Los Angeles bid for the 2024 Summer Olympics

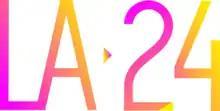
Initial campaign logo

In 2006, Los Angeles entered the bidding to become the US applicant city for the 2016 Summer Olympics; the United States Olympic Committee (USOC) selected Chicago instead. In September 2011, Los Angeles was awarded the 2015 Special Olympics World Summer Games. In March 2013, Mayor Antonio Villaraigosa sent a letter to the USOC stating that the city was interested in bidding to host the 2024 Olympic Games. On September 17, 2013, the LA County Board of Supervisors unanimously approved a resolution seeking interest in the Games.